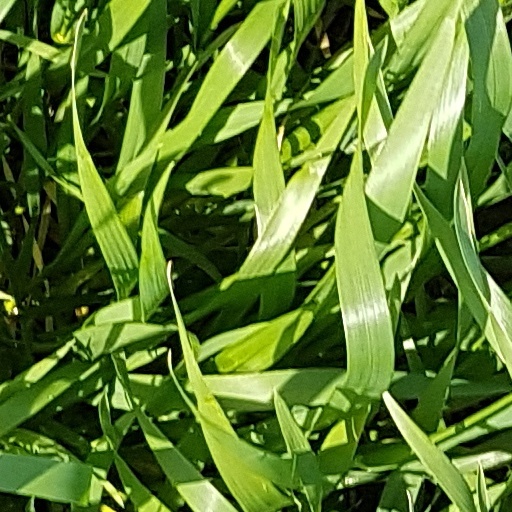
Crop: wheat